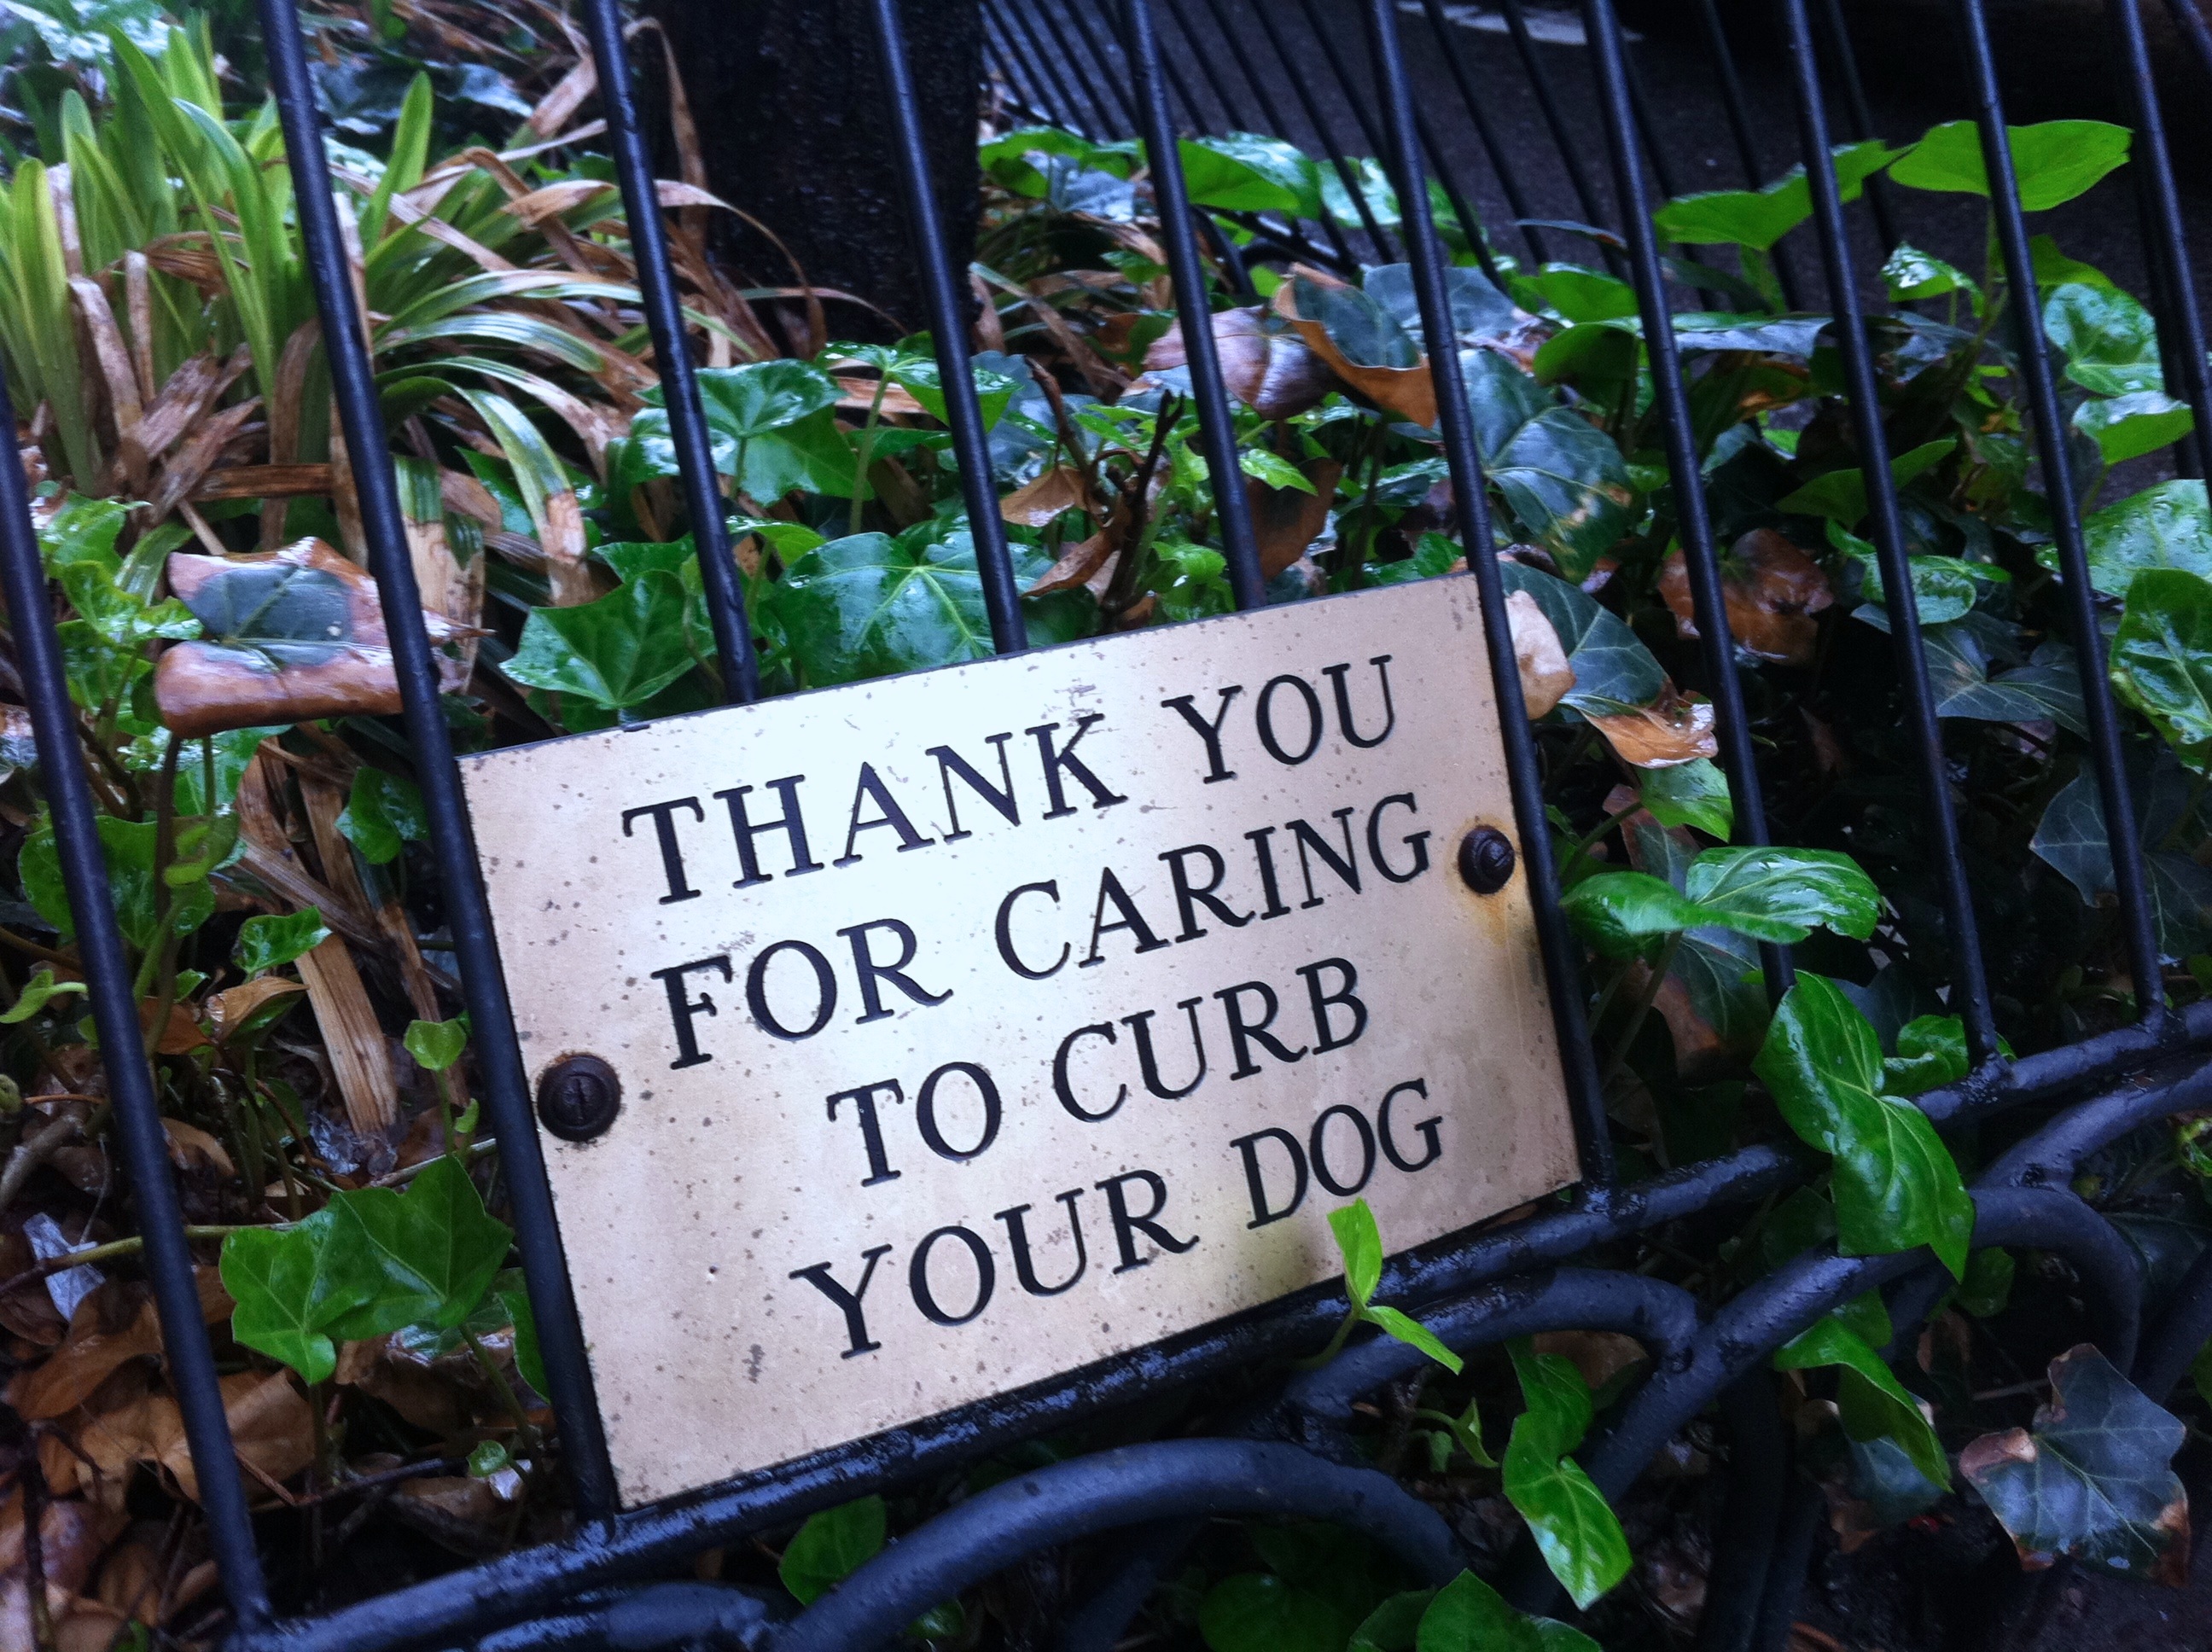
plant, leaf, flower, dog, green, jungle, garden